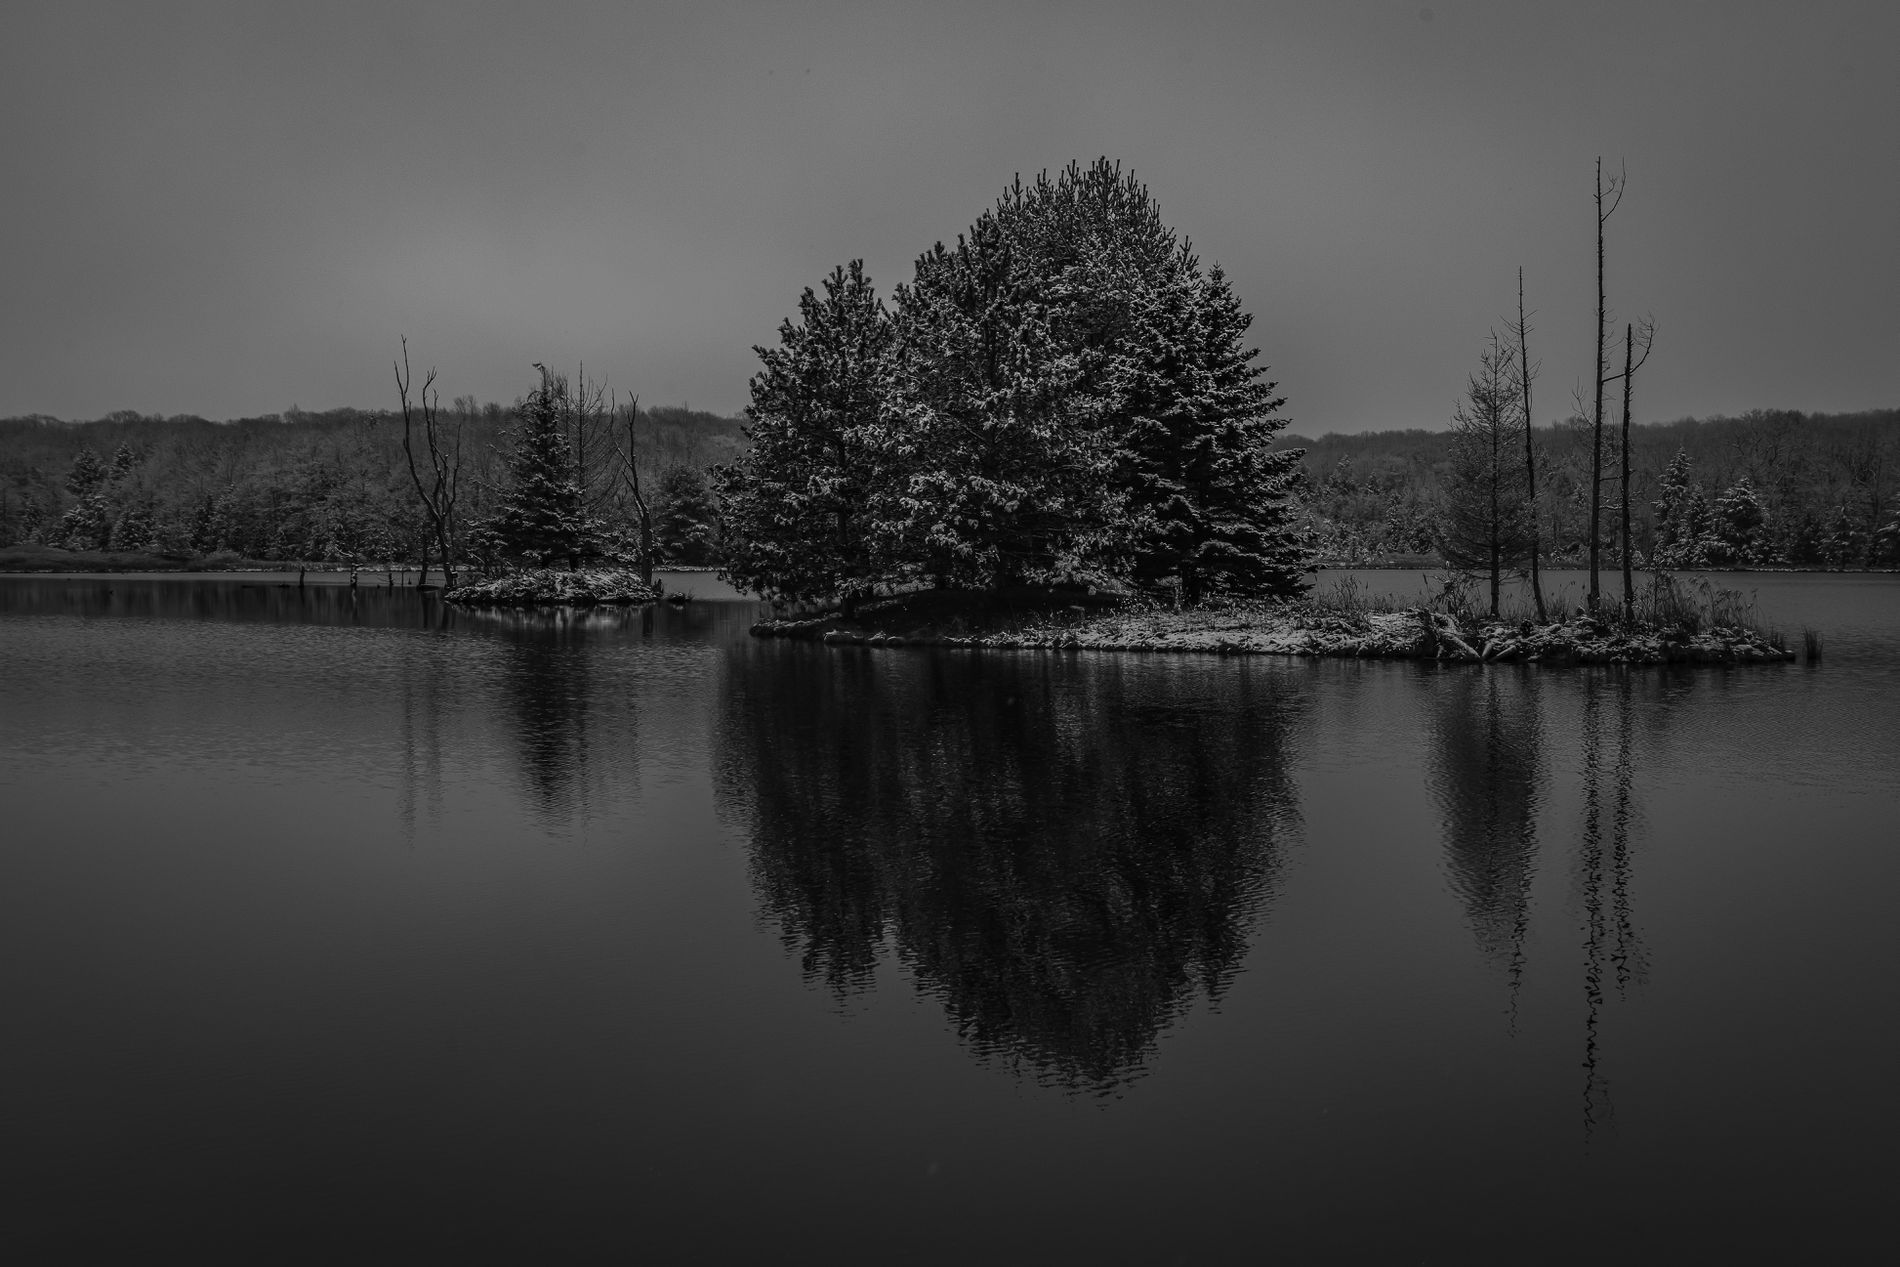
Quiet island
A snow-covered island in a calm lake with tree reflections on the water in a winter scene.
The image shows a small snow-covered island in the middle of a calm lake The trees on the island reflect on the still water creating a beautiful scene The low and direct angle highlights the reflection The soft natural lighting from the calm sky adds a cold and silent mood
Labels: Plant, Tree, Fir, Land, Nature, Outdoors, Water, Pond, Lake, Conifer, Weather, Waterfront, Swamp, Vegetation, Island, trees, sky